Sidney Roberts Stevenson

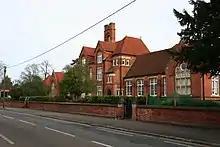
Wallingford Grammar School, 1875-77

He was born in 1850 in Nottingham and educated at Ockbrook School and later in Leamington. He studied at Nottingham School of Art at which he won a 12 month Free Art Studentship and was articled to Richard Charles Sutton. He began independent practice as an architect in Nottingham in 1871 and was initially based in offices in Victoria Street, but later moved to Queen’s Chambers, King Street in Nottingham.